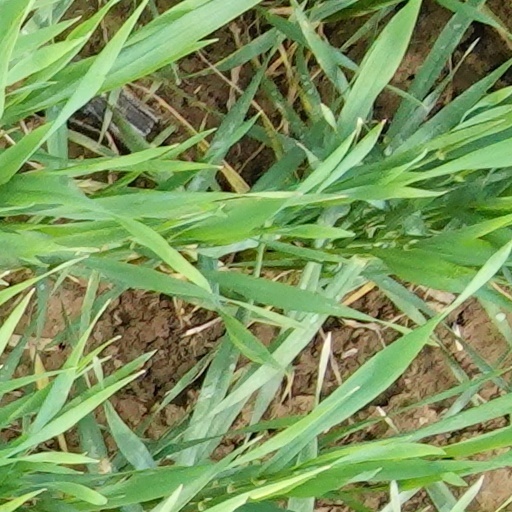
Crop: wheat